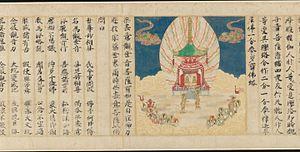
L'époque de Kamakura est l'une des 14 subdivisions traditionnelles de l'histoire du Japon. Cette période, qui commence en 1185 et s'achève en 1333, est placée sous l'autorité politique du shogunat de Kamakura. Elles constitue la première partie du « Moyen Âge » de l'histoire japonaise, qui va jusqu'à la fin du XVIᵉ siècle.